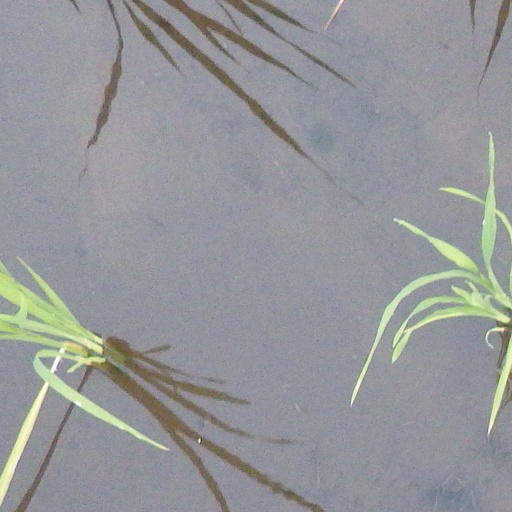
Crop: rice